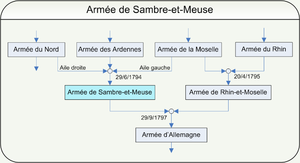
Ordinogramme de l'armée de Sambre-et-Meuse
L’armée de Sambre-et-Meuse est une armée de la Révolution française. Elle est formée le 29 juin 1794 avec l’armée des Ardennes renforcée de l'aile gauche de l’armée de la Moselle et de l'aile droite de l’armée du Nord.